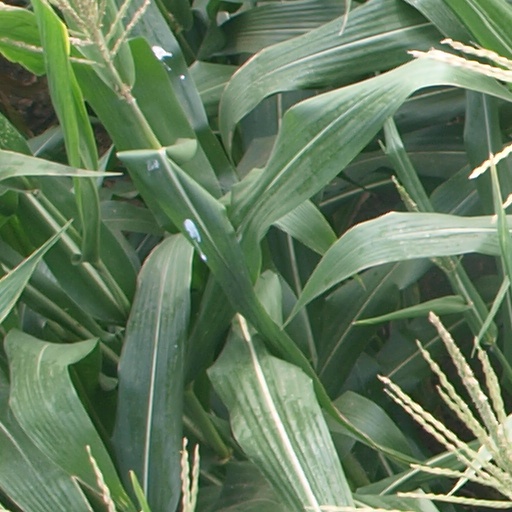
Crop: maize; corn